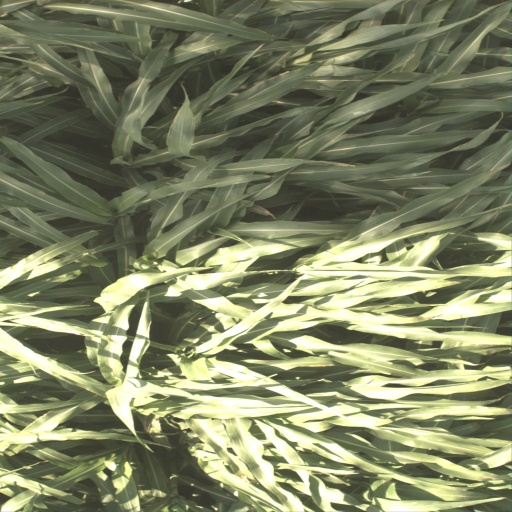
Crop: sorghum